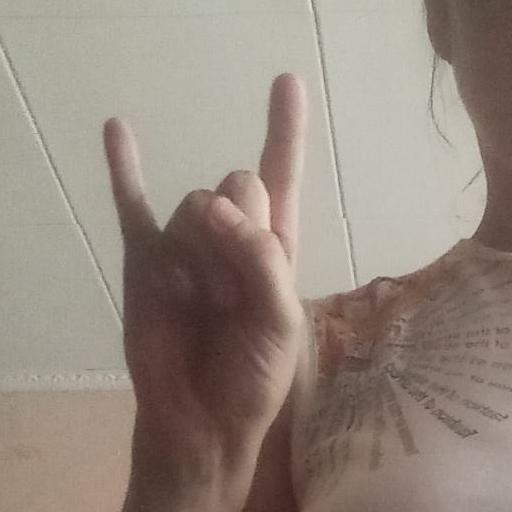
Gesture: rock